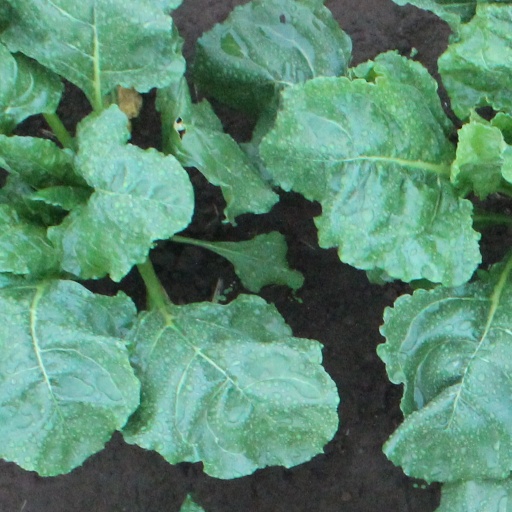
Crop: sugar beet